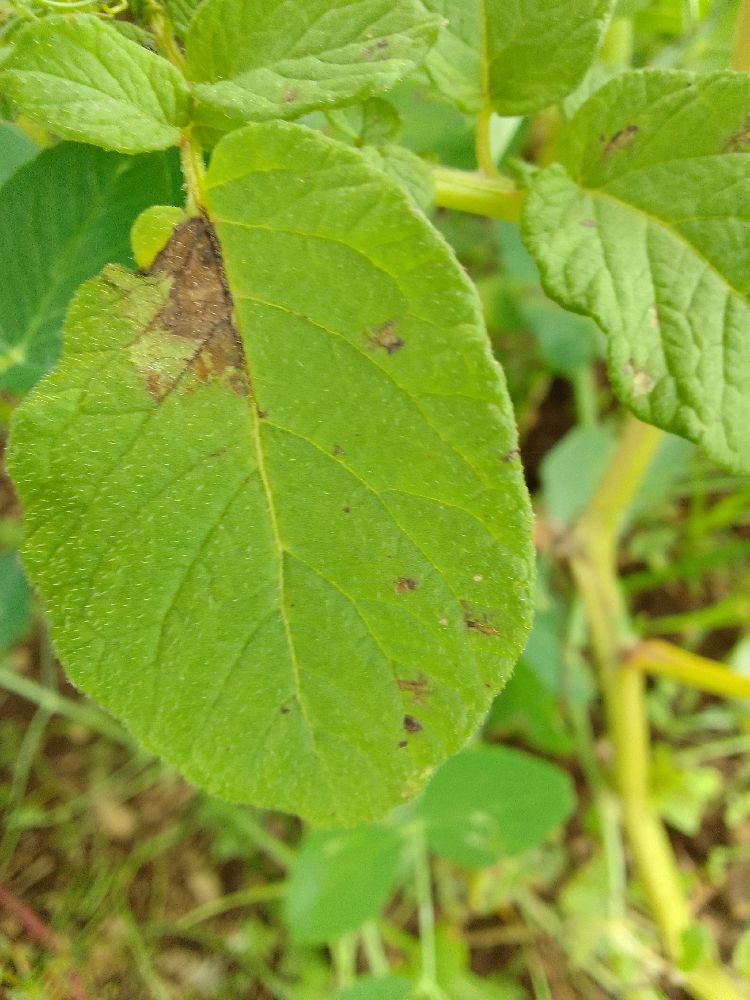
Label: Late blight